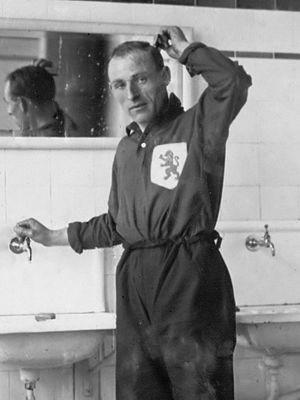
Bertus Bul, né le 16 mai 1897 à Rotterdam et mort le 4 octobre 1972, est un footballeur international néerlandais. Il a joué pour Feijenoord.
Feyenoord Rotterdam, couramment appelé Feyenoord, est un club de football néerlandais originaire du sud de Rotterdam et fondé le 19 juillet 1908.